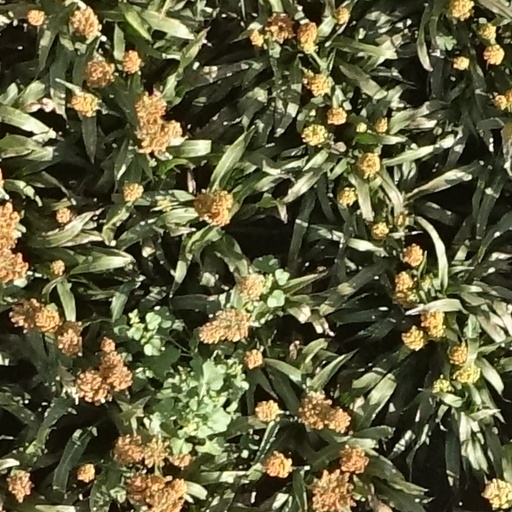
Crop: sorghum